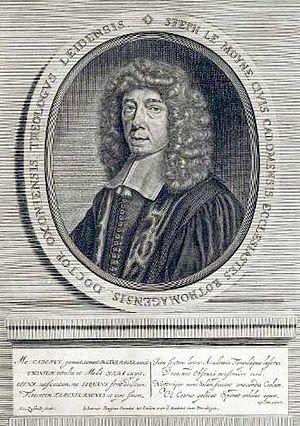
Stephen le Moine aussi: Etienne Le Moyne, Monachus, (1624-1689) français réformée théologien
Étienne Le Moine ou Le Moyne est un pasteur protestant, théologien et érudit français, né à Caen en octobre 1624, mort à Leyde le 3 avril 1689.